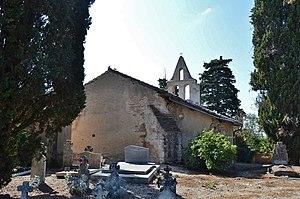
Chapelle Sainte-Sigolène de Parisot (81).
Parisot est une commune française située dans le département du Tarn, en région Occitanie.